Damien Godet

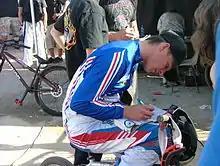
Godet in 2007

Damien Godet (born 10 November 1986 in Sartrouville, Yvelines) is a French professional BMX cyclist. He won a bronze medal in men's cruiser at the 2006 UCI World Championships in São Paulo, Brazil, and later represented his nation France at the 2008 Summer Olympics. During his sporting career, Godet has trained professionally for Bicross Club de Dardilly in Dardilly under his personal coach Fabrice Vettoretti.